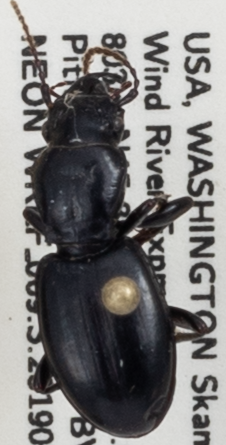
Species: Promecognathus crassus
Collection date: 2019-06-18
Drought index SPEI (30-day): -0.932
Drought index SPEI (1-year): -2.09
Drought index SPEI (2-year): -2.09